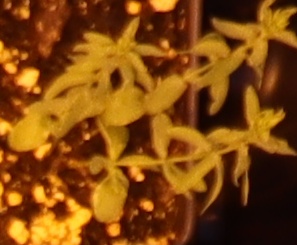
Label: Flax